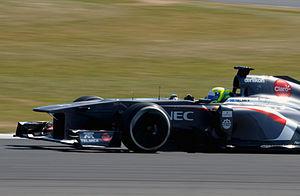
Kimiya Sato est un pilote automobile japonais né le 5 octobre 1989 à Kobe, Japon. Il a remporté de nombreuses victoires dans divers championnats de monoplaces et est le champion 2014 de l'Auto GP.